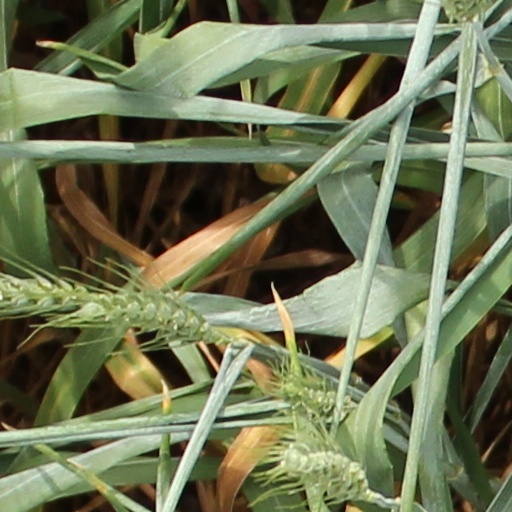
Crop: wheat